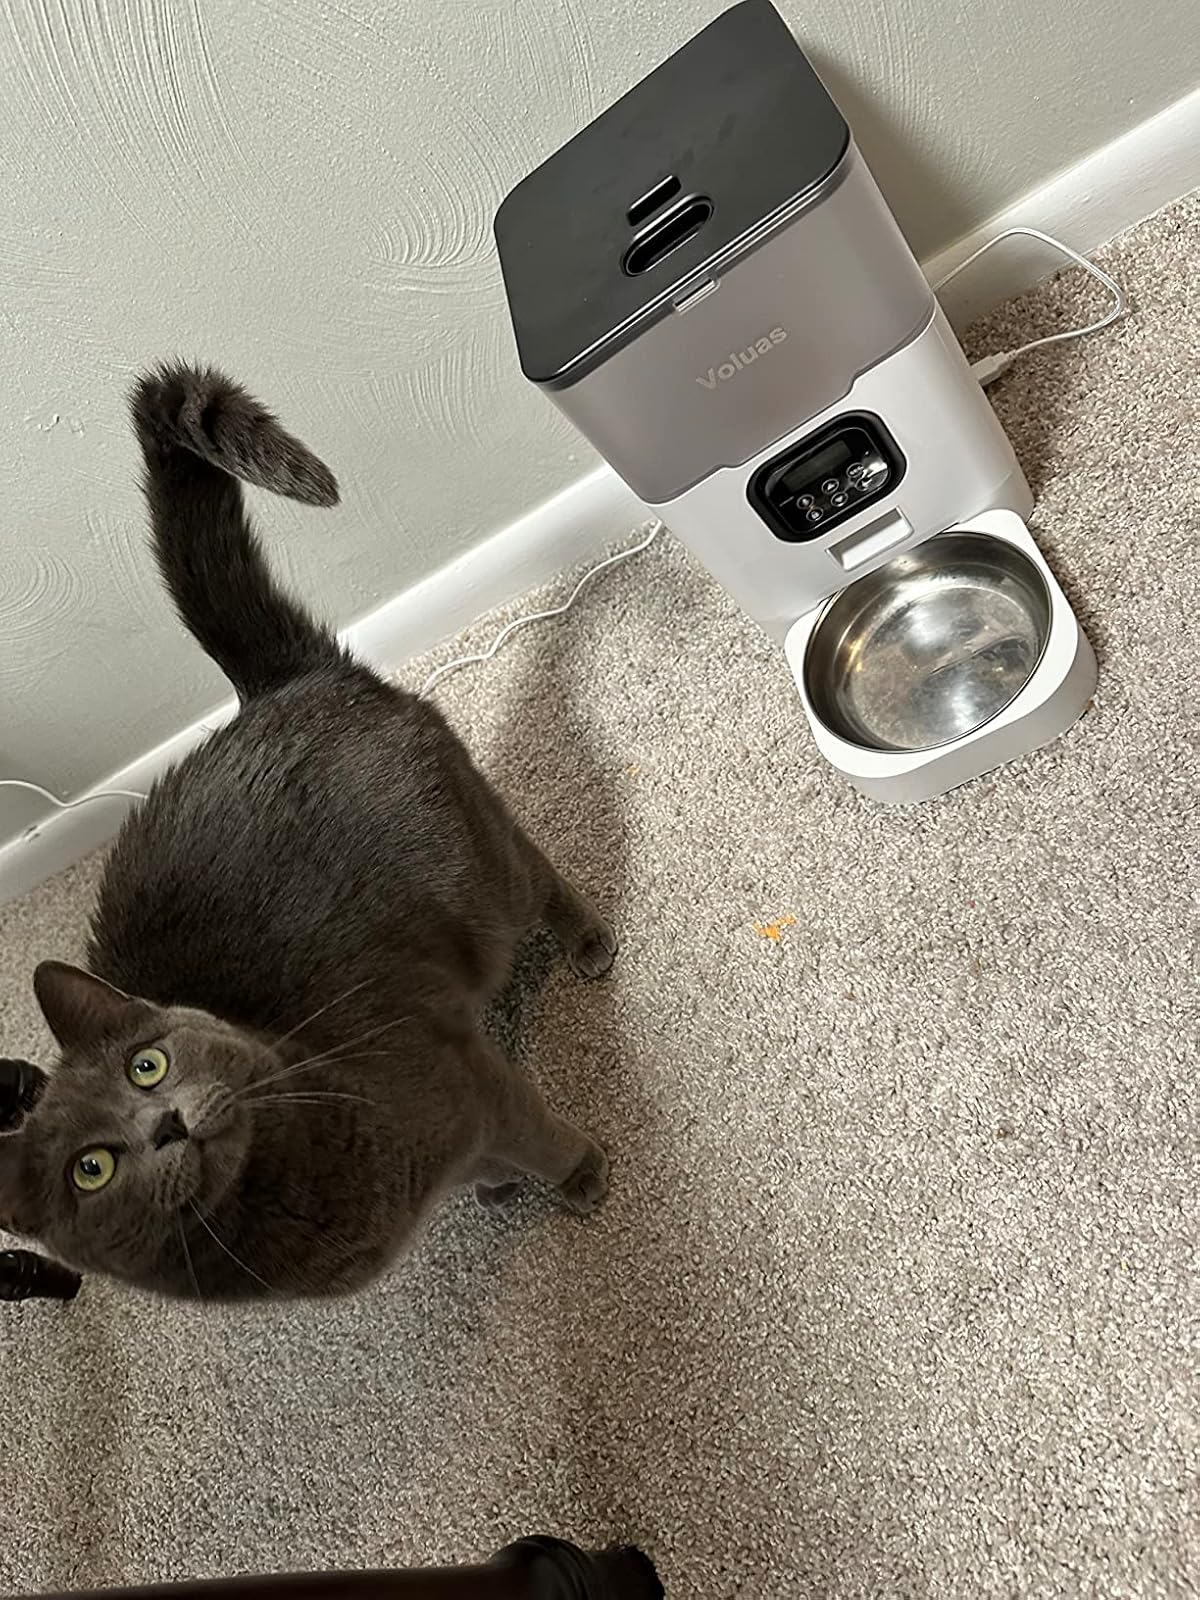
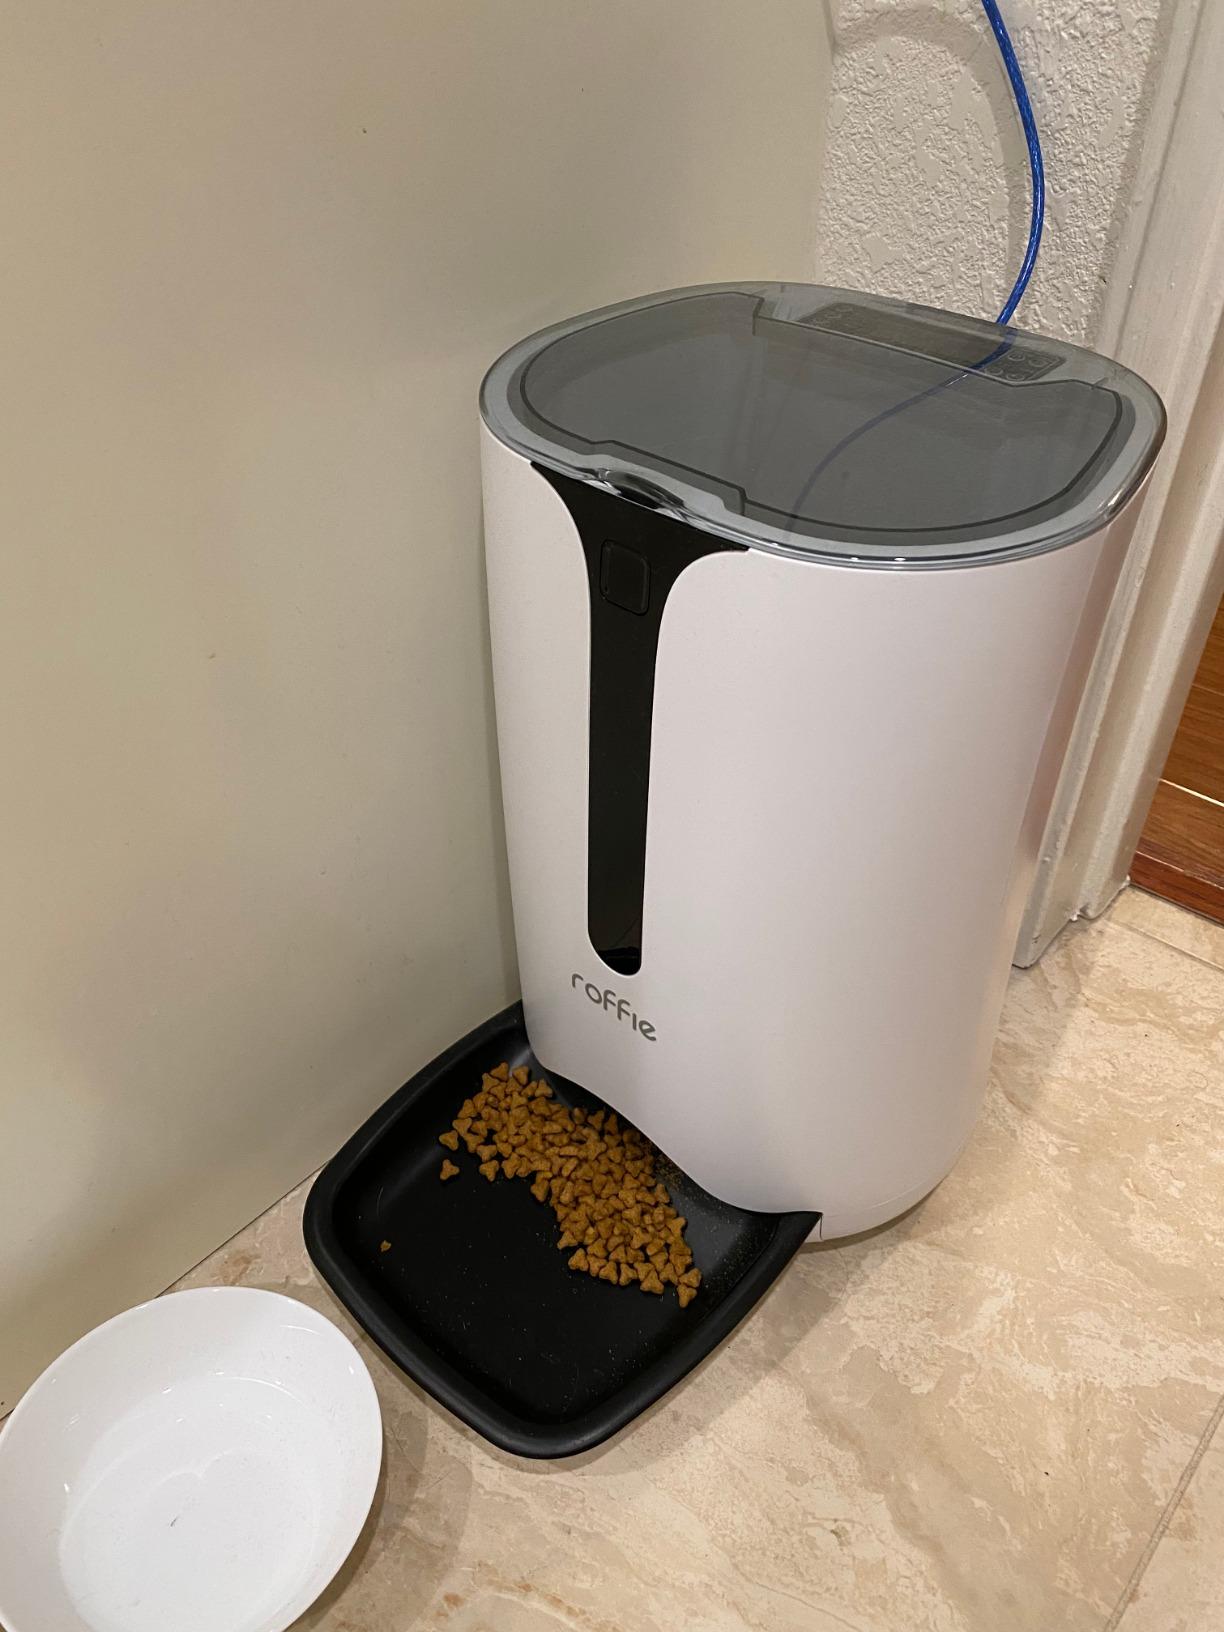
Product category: items_feeder
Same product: no